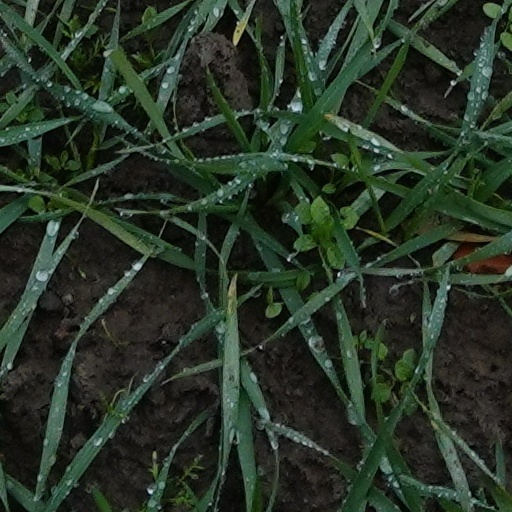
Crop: wheat